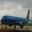
Label: airplane